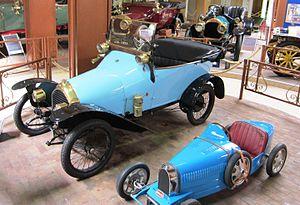
Bébé Peugeot (Design Bugatti) Selon l'étiquette du Musée Peugeot: Bébé Peugeot
La Bugatti Type 52 ou Bugatti Baby / Bébé Bugatti est une voiture électrique de sport pour enfant du constructeur automobile Bugatti, construite entre 1926 et 1936 à environ 500 exemplaires.